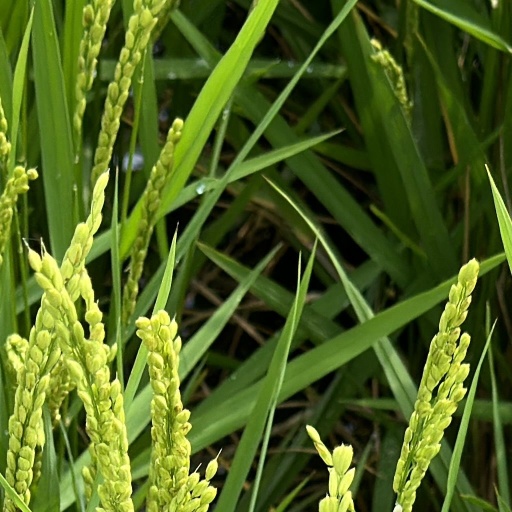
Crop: rice